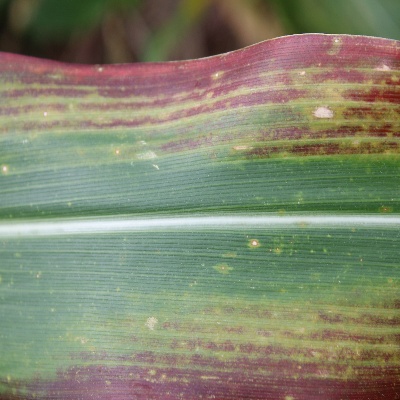
Crop: Maize
Condition: leaf blight